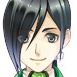
Portrait style: Anime Portrait